Vilichu Vilikettu

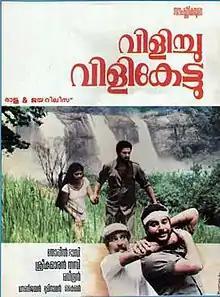
Poster

Vilichu Vilikettu is a 1985 Indian Malayalam film directed and produced by Sreekumaran Thampi, starring Mammootty, Shubha, Balan K. Nair and Mahalakshmi. The film features songs composed by Raveendran.